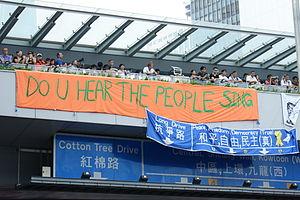
À la volonté du peuple, aussi connu sous le titre de sa version anglaise Do You Hear the People Sing? est l'une des chansons principales et des plus connues de la comédie musicale Les Misérables créée en 1980. Chantée à deux reprises dans la comédie musicale, composée par Claude-Michel Schönberg et écrite par Alain Boublil et Jean-Marc Natel, son premier interprète fut Michel Sardou. L'adaptation en anglais de la comédie musicale, et donc de la chanson, est effectuée par Herbert Kretzmer en 1985.